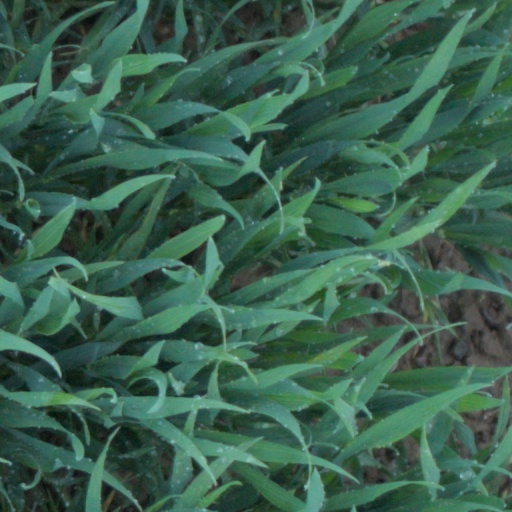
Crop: wheat